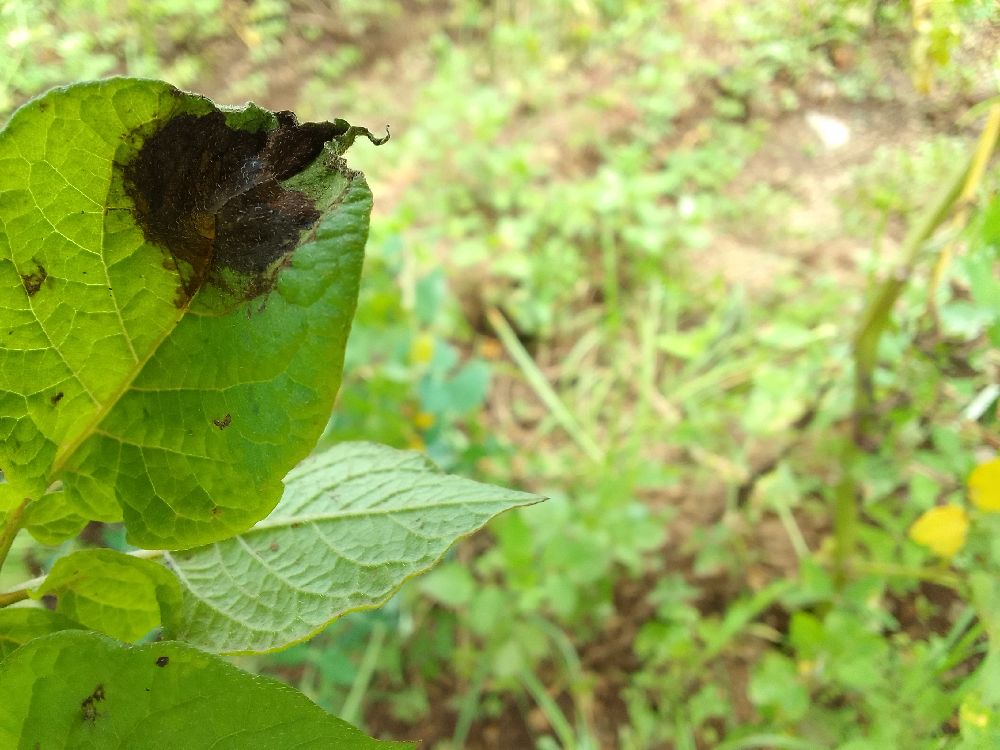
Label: Late blight